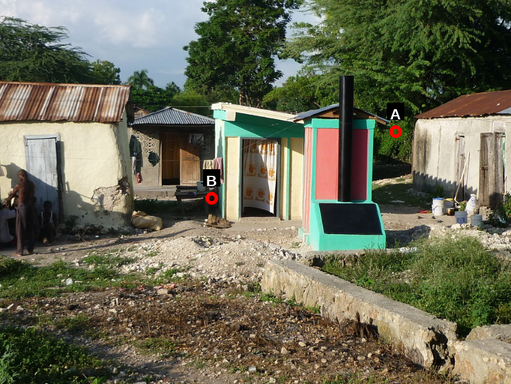
Question: Two points are circled on the image, labeled by A and B beside each circle. Which point is closer to the camera?
Select from the following choices.
(A) A is closer
(B) B is closer
Answer: B